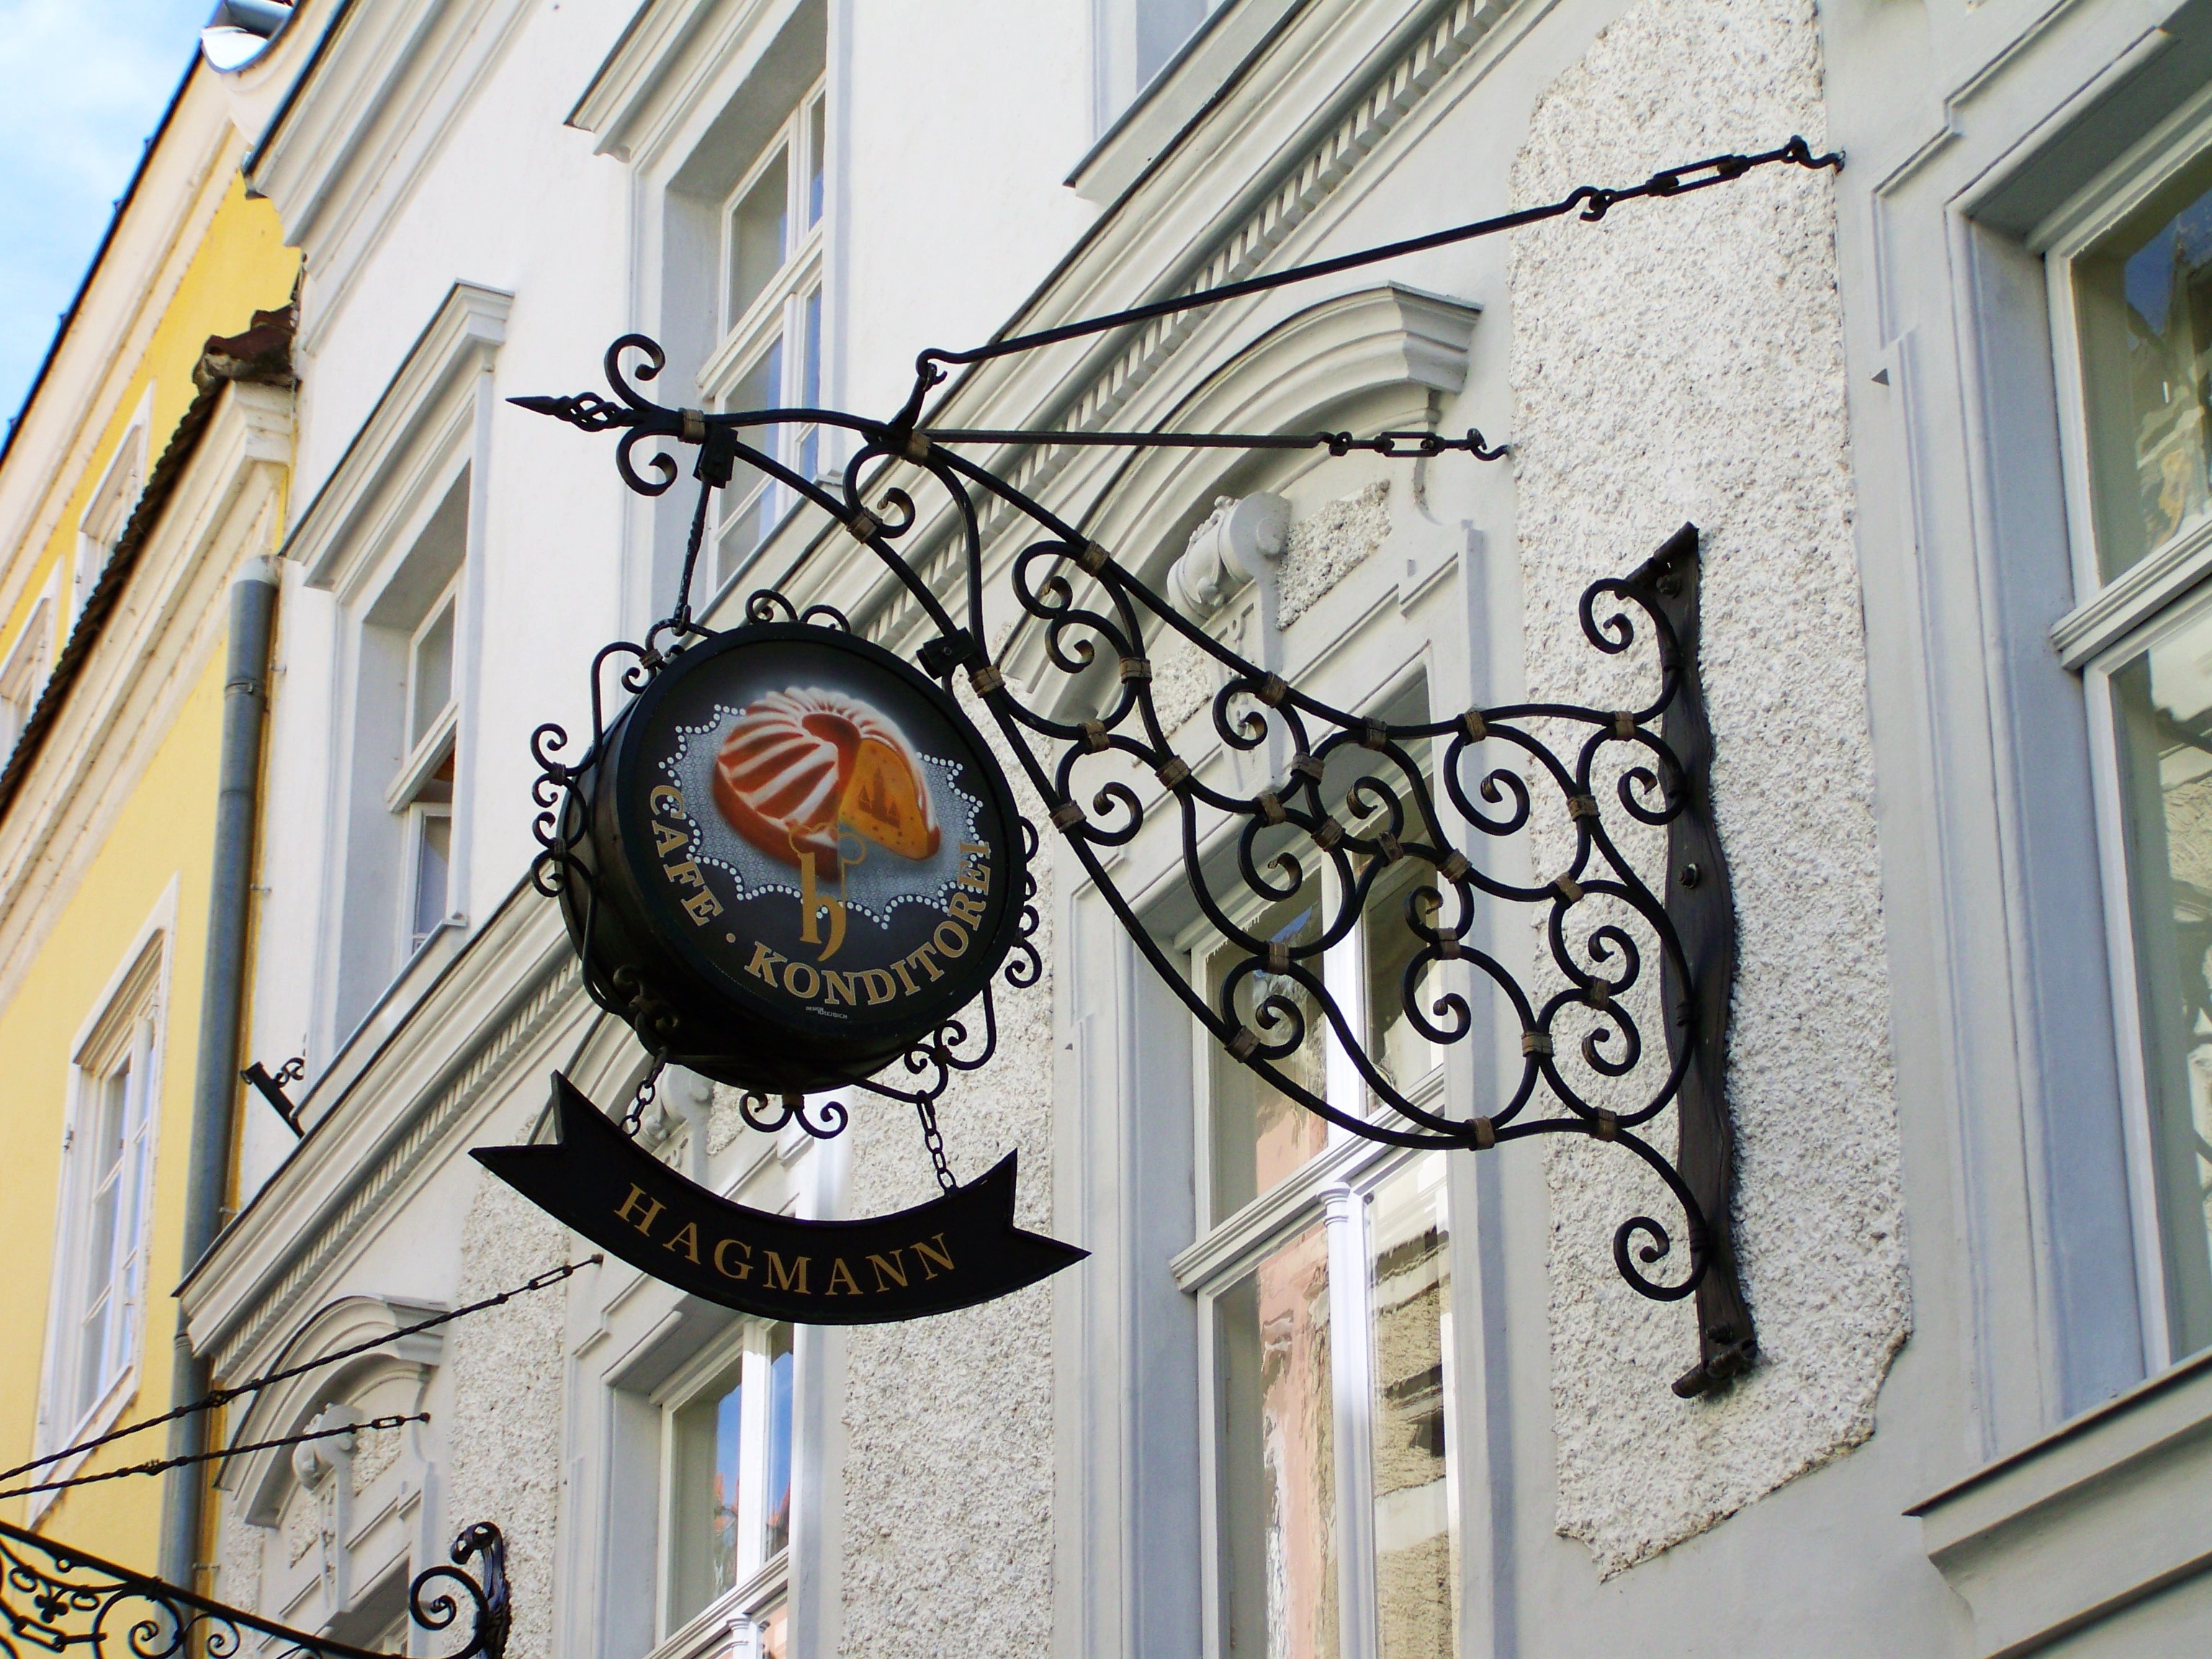
window, glass, wall, balcony, facade, art, signboard, mural, krems, the historical center